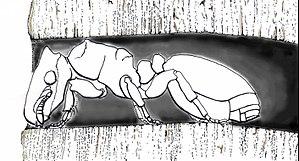
Cephalotus texanus est une espèce de fourmis qui a la particularité d’occuper les galeries forées par des insectes xylophages ; elle est localisée au Texas et au Mexique.
La phragmose, aussi appelée contextuellement comportement phragmotique, consiste chez un soldat termite ainsi que chez certaines espèces de fourmis à boucher une galerie avec son énorme tête pour faire barrage à des prédateurs carnivores, notamment les fourmis du genre Dorylus, friandes de termites.